Tylihul Estuary

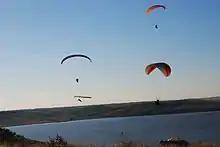
Odesa Paragliding Club at Kalynivka, Tylihul

Touristic and commercial infrastructure on the coasts of the Tylihul estuary is not yet well developed. Even in the summer the number of tourists is relatively low, though numerous private houses (dachas) were built on the western coast of the estuary in the 1980s and 1990s.